2024 Allenby Bridge shooting

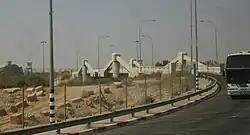
Location of Allenby Bridge within the Israeli-occupied West Bank

On the morning of September 8, 2024, a Jordanian truck driver carried out a shooting attack at the border terminal adjacent to the Allenby Bridge connecting Jordan to the Israeli-occupied West Bank, killing three Israeli civilian border workers.